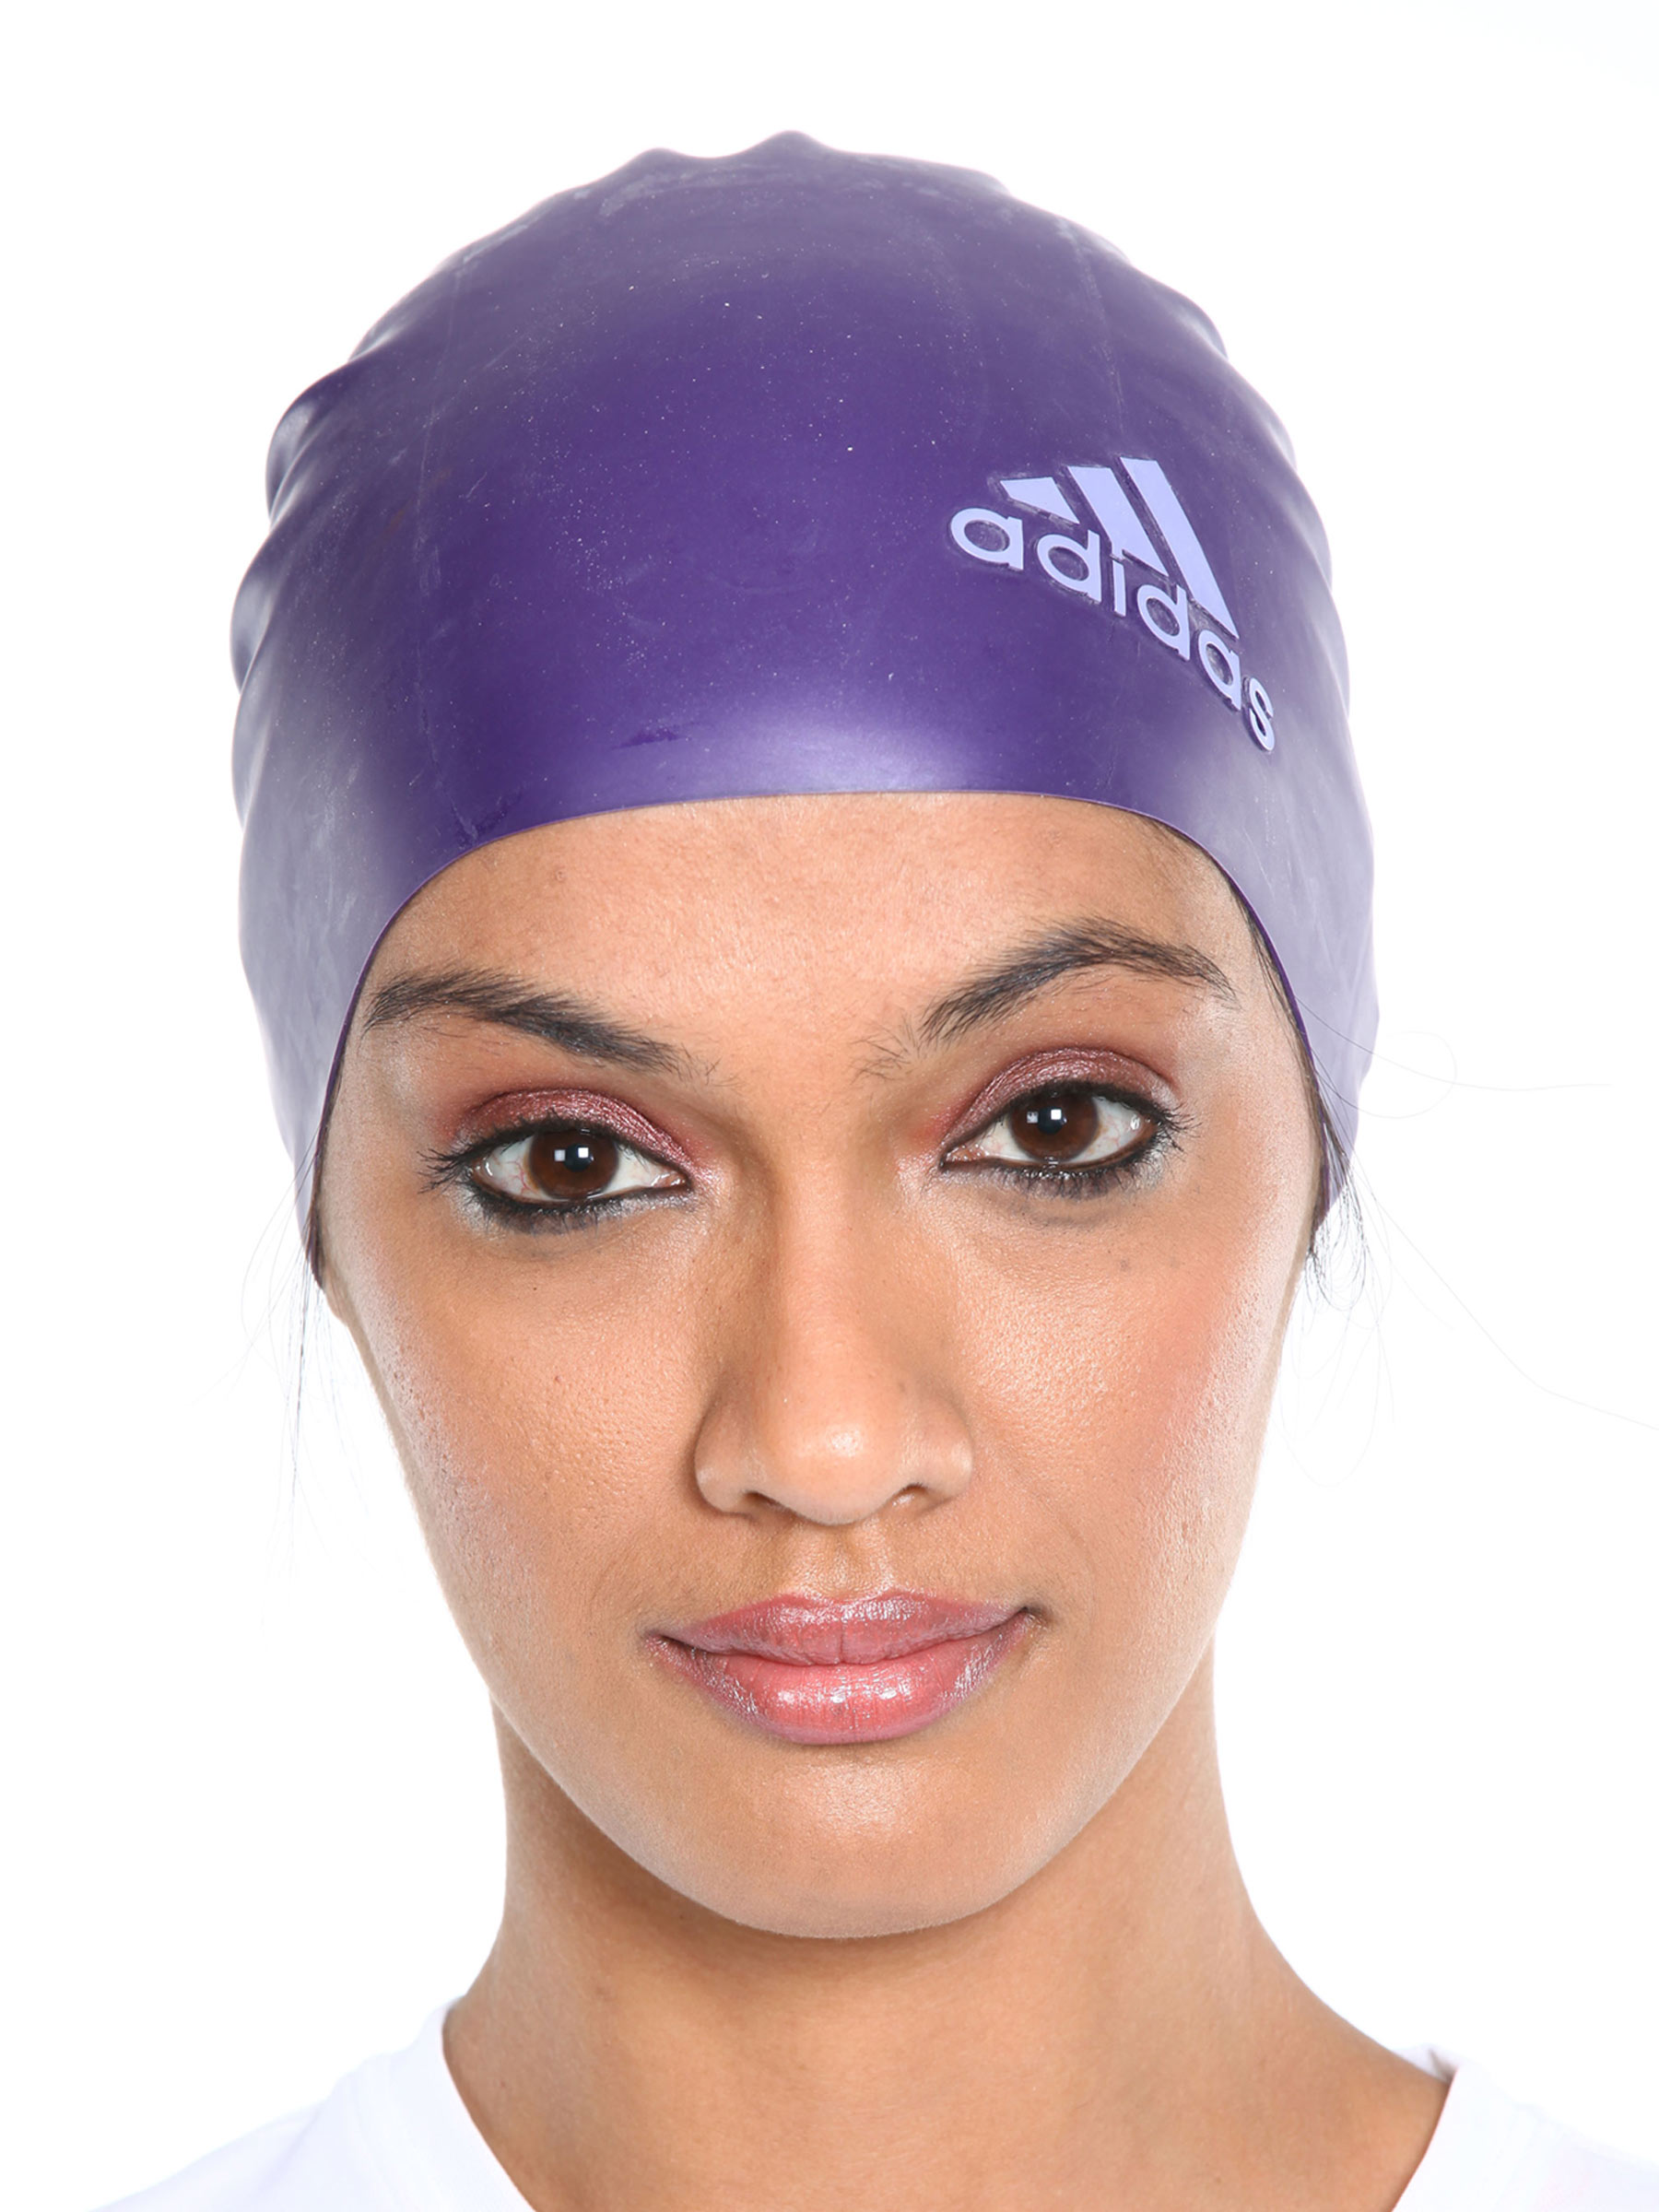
ADIDAS Women Swimming Purple Cap
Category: Apparel / Apparel Set / Swimwear
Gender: Women
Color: Purple
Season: Winter 2010
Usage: Sports